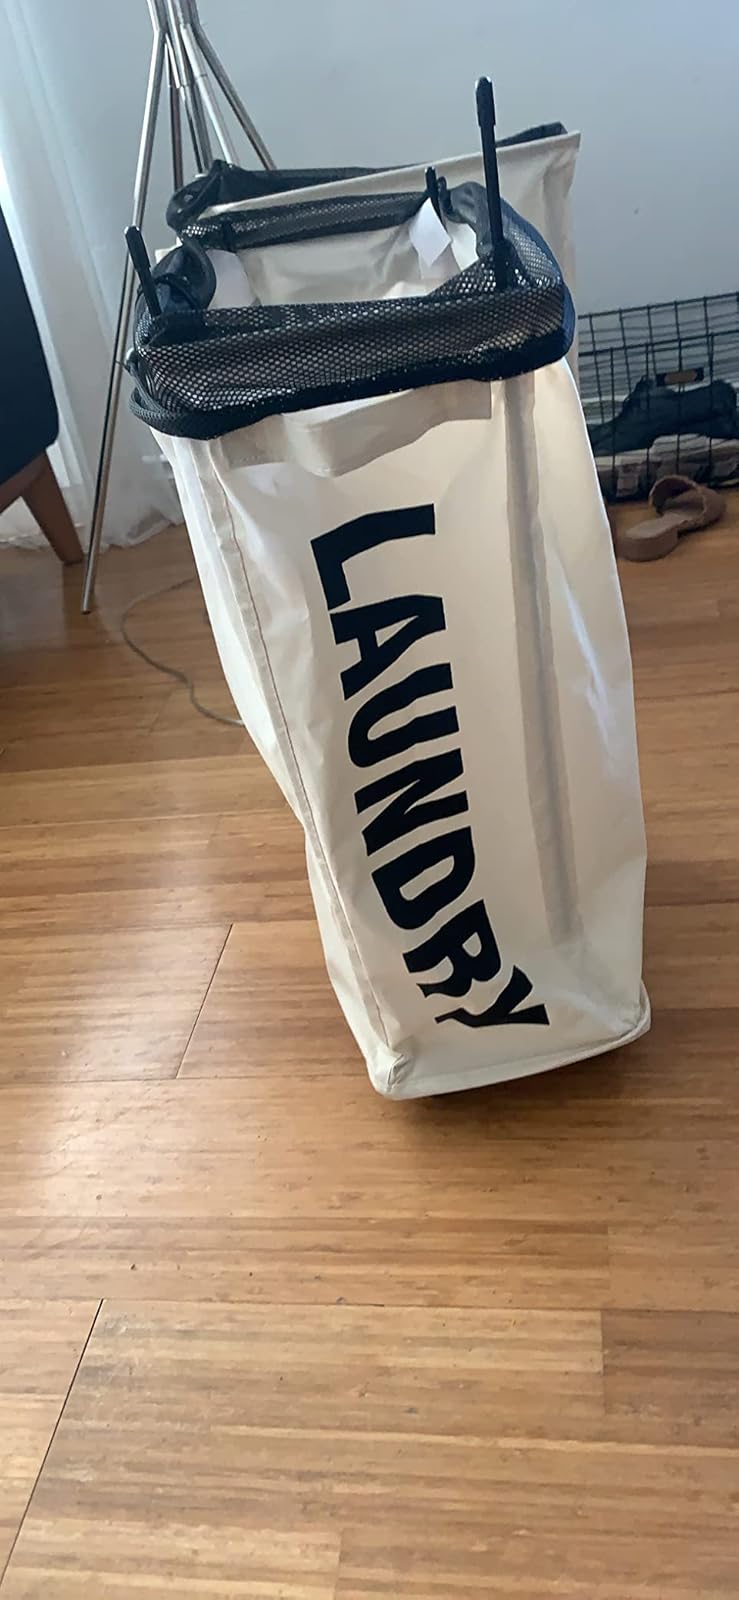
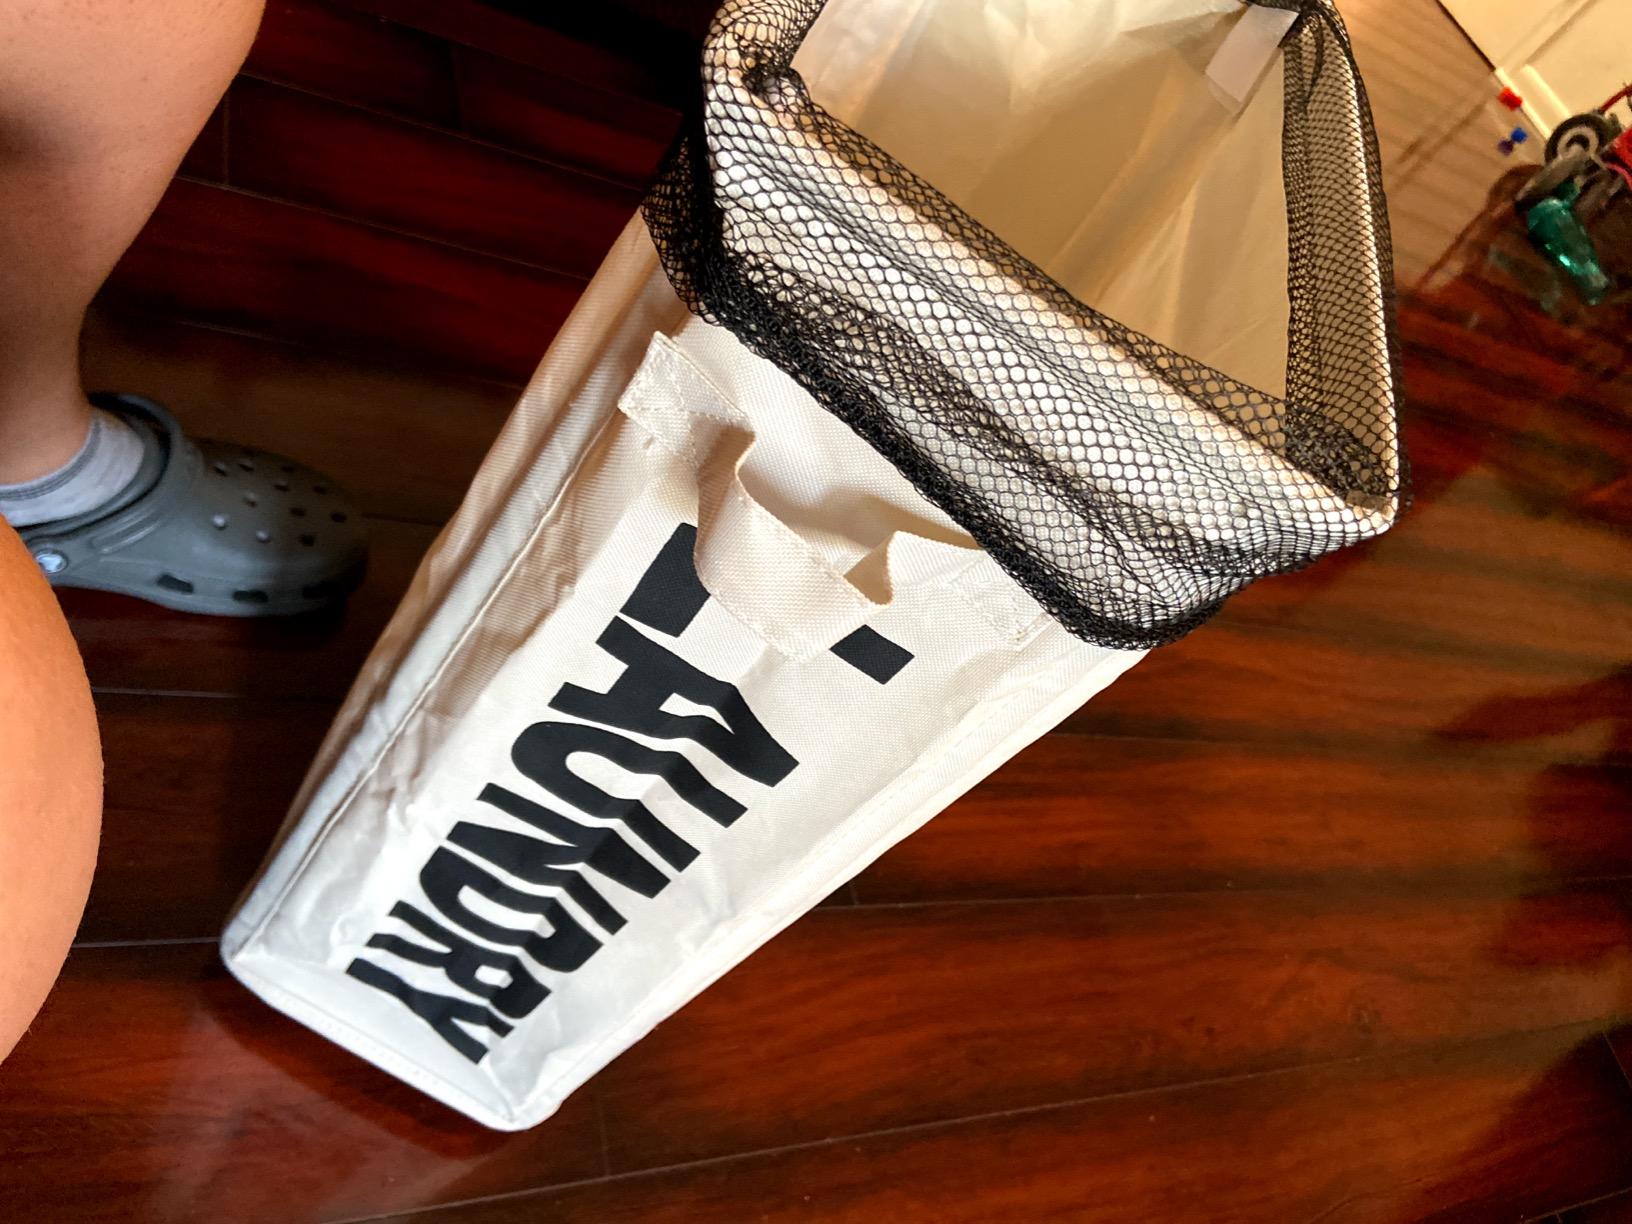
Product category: items_hamper
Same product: yes